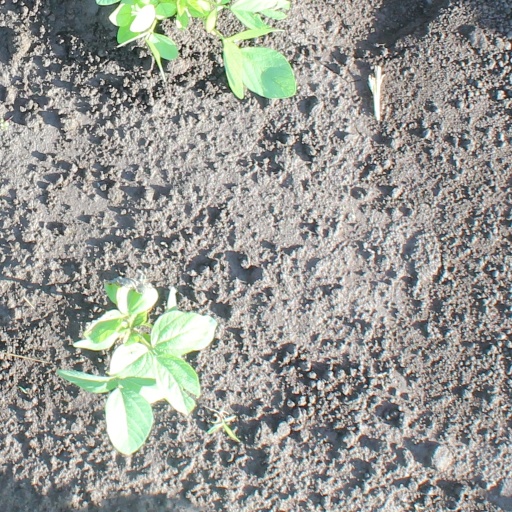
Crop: soybean